Nalanda Boys' Central College

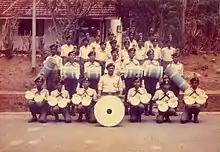
The first time to attend the band assessment camp its in year 1993

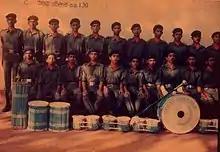
First ever day band members to wear a uniform.

The cadet band was formed in 1992. It trains school cadets under the 7 Battalion of National Cadet Corps. It was formed under the guidance of the principal, V. V. Munasinghe, Major Ratnamalala and Captain Sandaruwan, who was the CO and Adjutant of 7NCC respectively at that time. The cadet contingent has won the Herman Loose Trophy on a number of occasions.